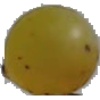
Label: Grape White 3